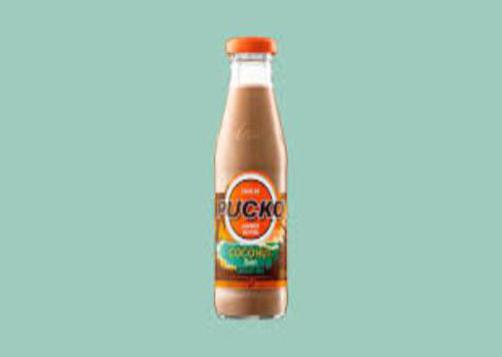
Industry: Food